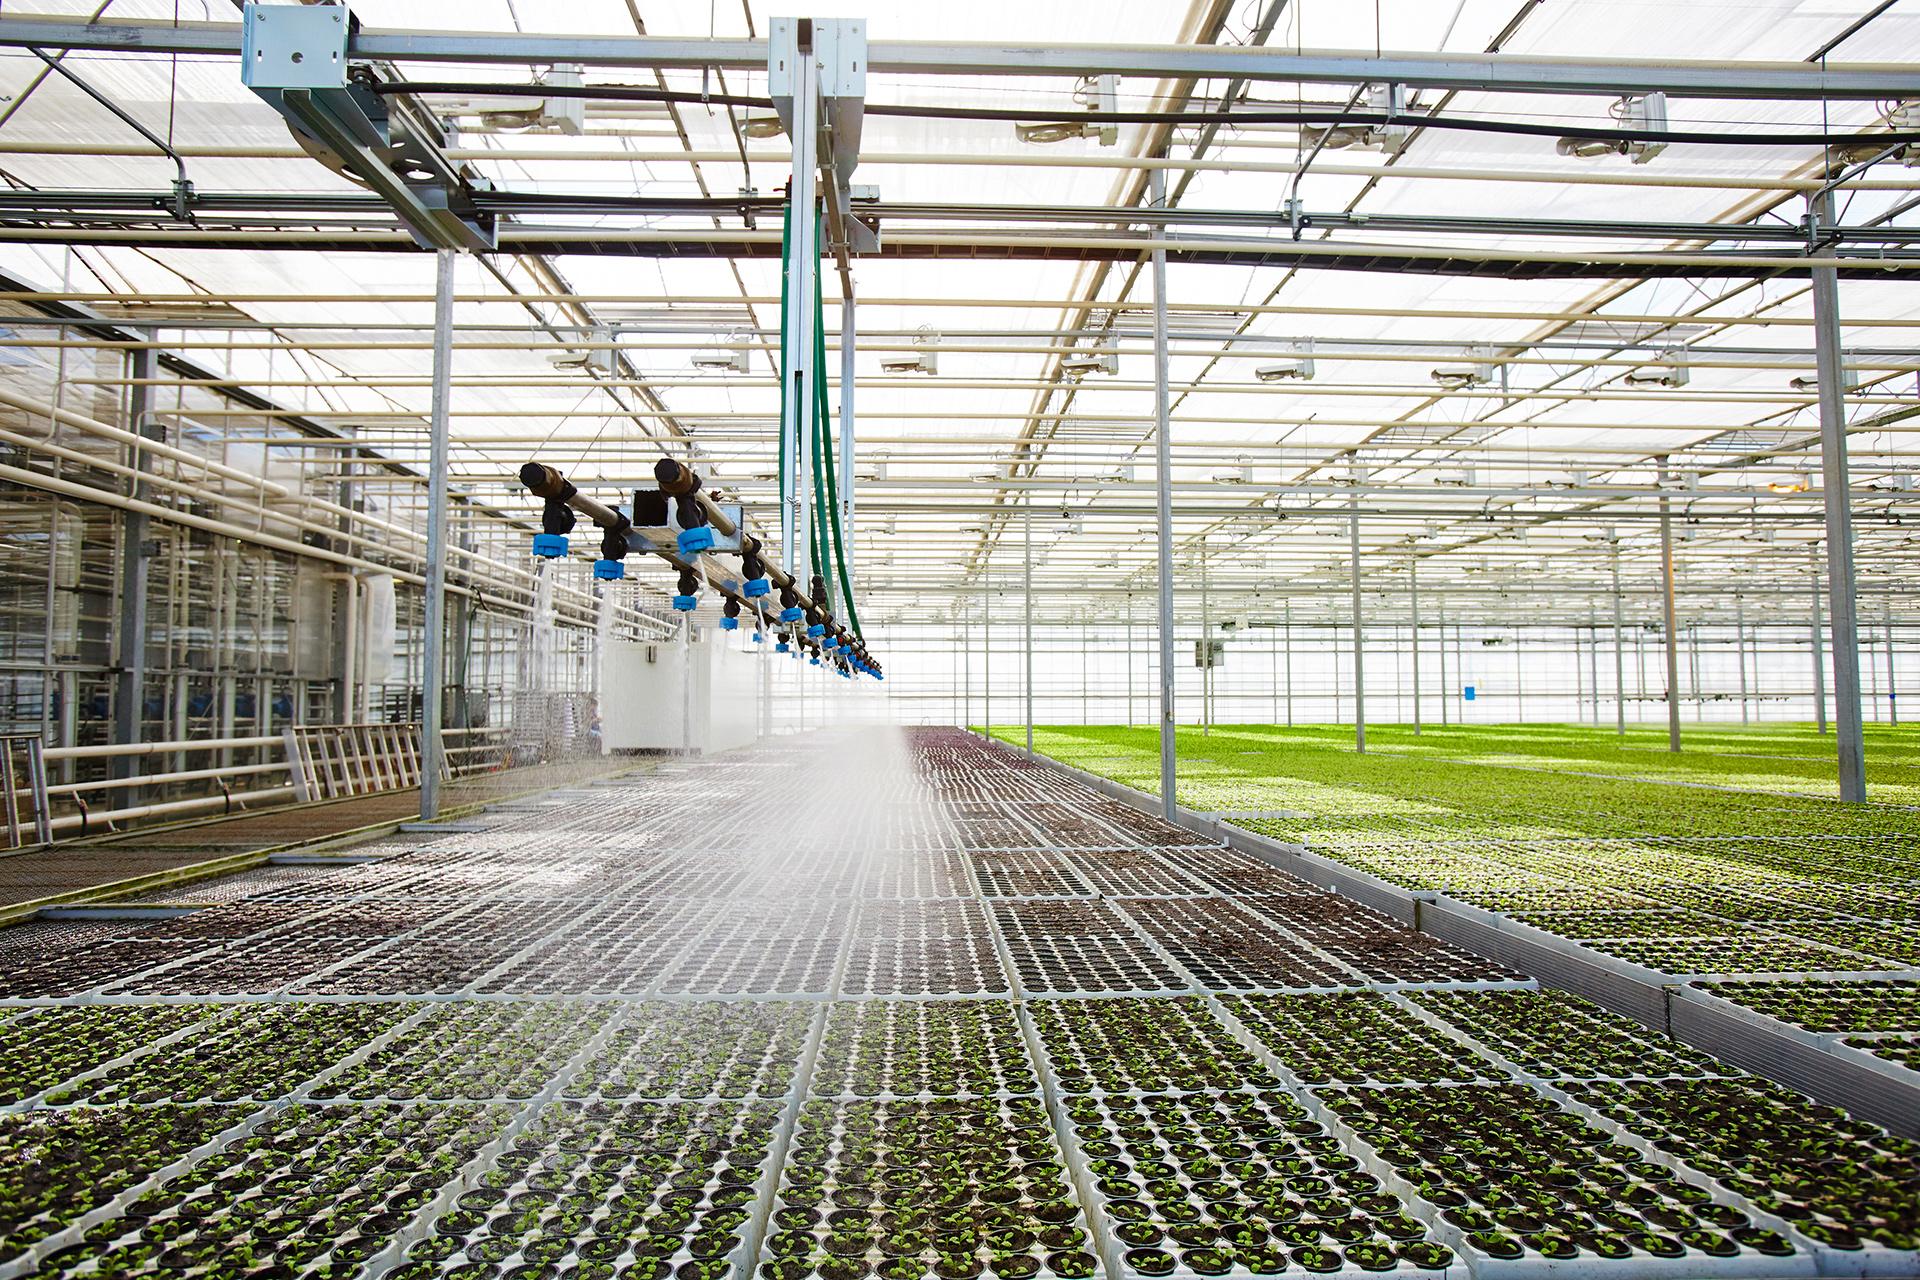
Mashine ya kilimo ya kisasa, iliyofungwa juu katika paa, inayotumika kumwagilia na upigaji dawa wa vitalu vya mboga vikivyopo ndani ya Kitulo shamba.